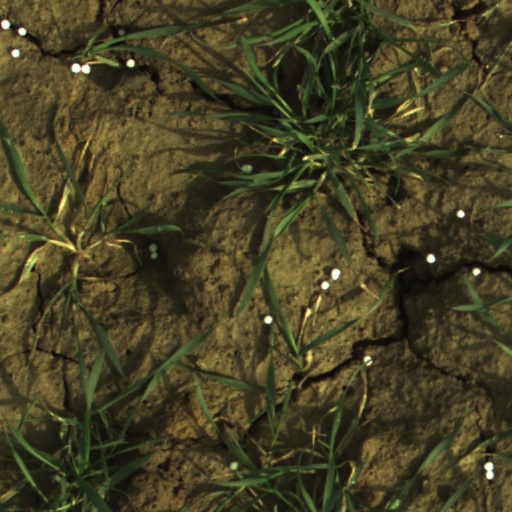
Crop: wheat